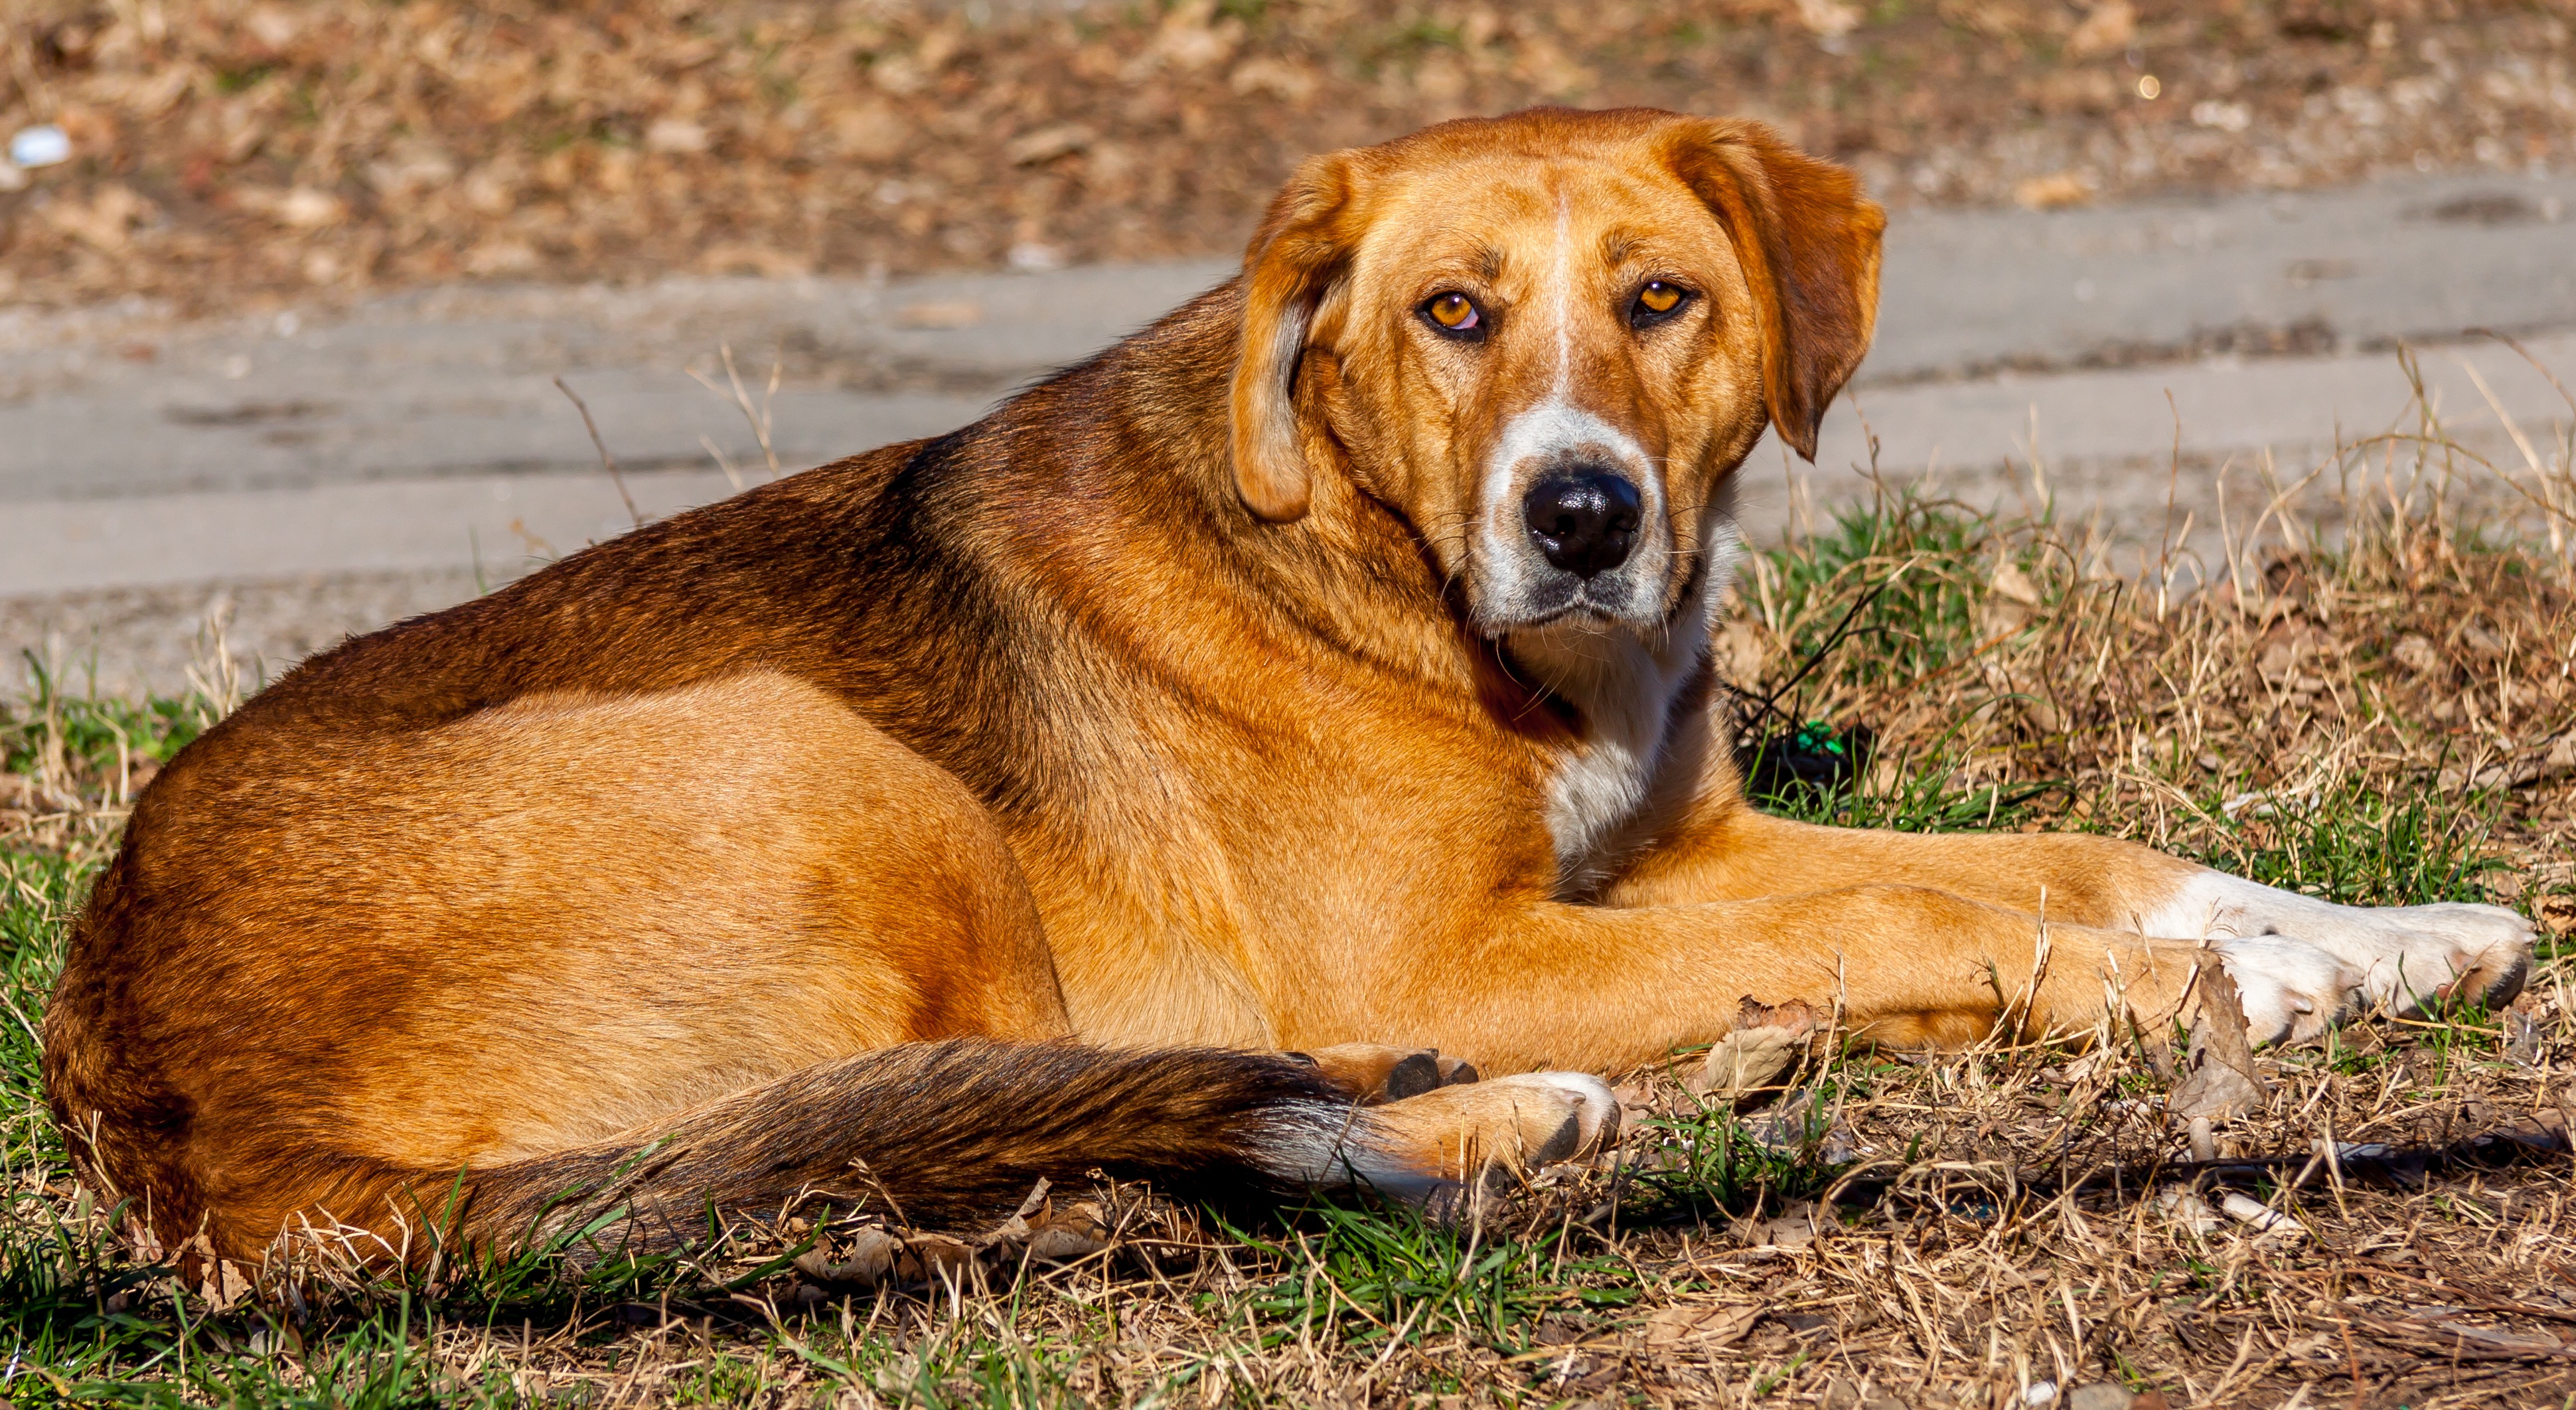
grass, plant, puppy, dog, animal, cute, love, fur, orange, portrait, friendship, fauna, hound, hunting dog, eyes, whiskers, cool image, snout, happy, amazing, beautiful, cool photo, harrier, dog breed, breed, doggy, cute animals, street dog, dog like mammal, american foxhound, companion dog